Antón Losada Diéguez

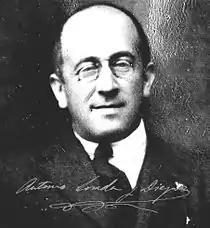
Losada was one of the most relevant figures of the first years of Galician nationalism.

Antón Losada belonged to a Hidalgo family of traditional ideology and deeply Catholic. He was the son of Miguel Losada y Losada (1860-1913) and Carmen Diéguez Arias y Belt (1850-1888), who died of tuberculosis. He spent five years as an intern at the Santiago Apostol School of the Society of Jesus in Pasaxe (province of Pontevedra). He studied literature at the University of Deusto, graduating in 1906. He took a law course at the University of Santiago de Compostela between 1902 and 1903, where he also acted as assistant professor of . His first writings were never published. In 1904, he went to Madrid where he obtained a doctorate in philosophy and literature. During these years, he wrote four plays in Spanish that were submitted to a number of contests.